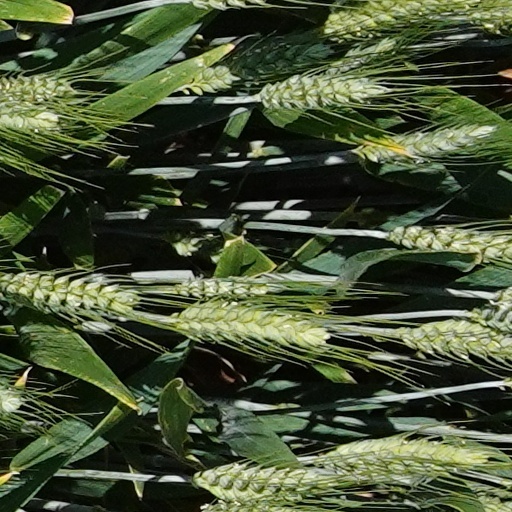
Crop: wheat